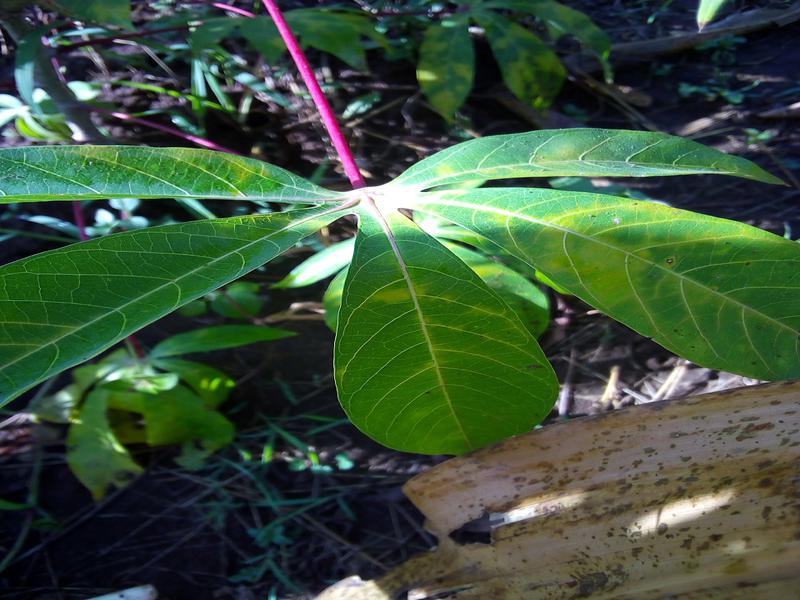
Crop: cassava
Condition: brown_streak_disease